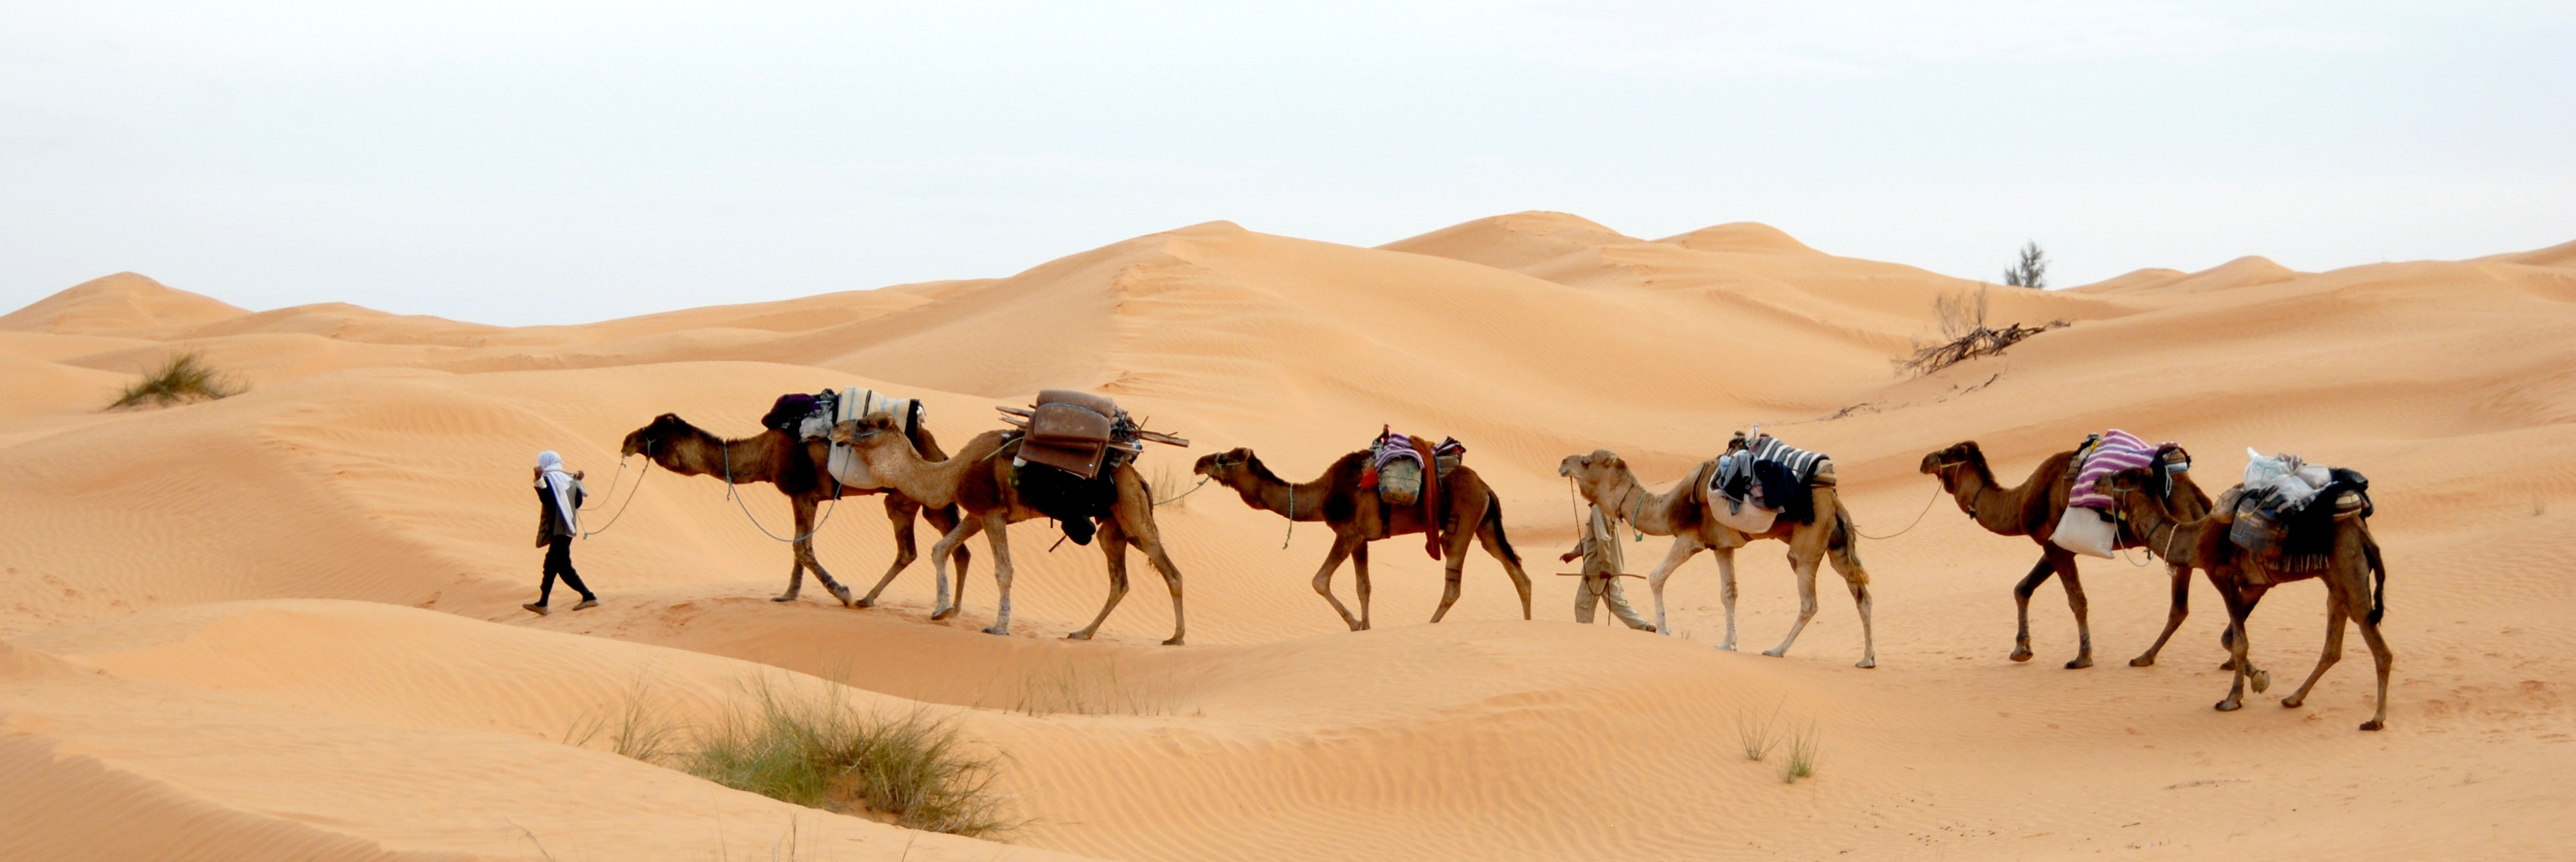
landscape, sand, desert, camel, grassland, caravan, bedouin, sahara, wadi, tunisia, landform, erg, natural environment, geographical feature, aeolian landform, camel like mammal, mustang horse, arabian camel